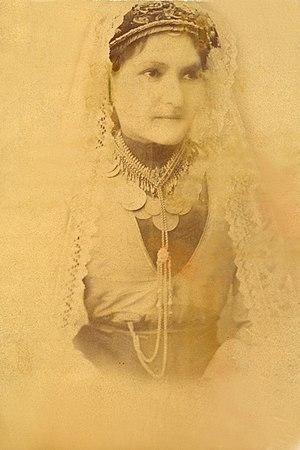
Arpiar Aslanian, né le 16 décembre 1895 à Etchmiadzin et mort le 15 février 1945 au camp de concentration de Dora, est un avocat, militant et résistant communiste arménien, mari de Louisa Aslanian.